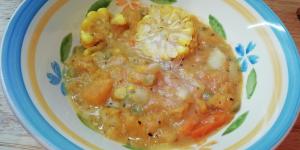
locro de zapallo peruano